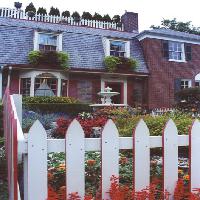
Weather: cloudy or overcast